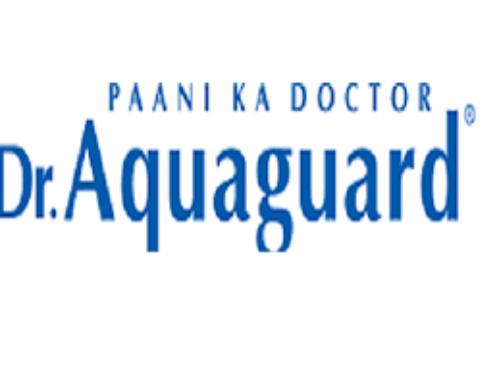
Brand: Aqua Guard
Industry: Others